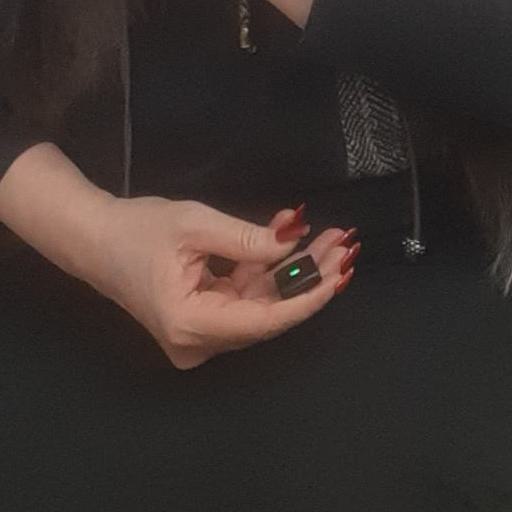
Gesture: no_gesture